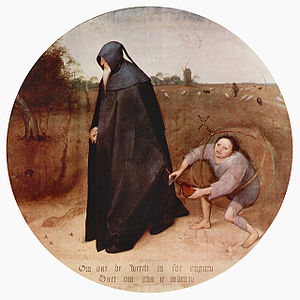
Misantropi
Pieter Bruegel den ældre, Misantropen, 1568, Museo di Capodimonte
Misantropi betyder menneskehad.. En misantrops had er ikke rettet mod individer, men mod hele menneskeheden. En misantrop tror ikke på, at menneskeheden kan udvikle sig.